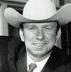
Age: 52